Xavier Dolan

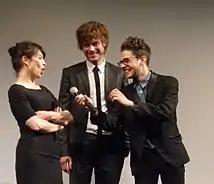

The film premiered at the Director's Fortnight program of the 2009 Cannes Film Festival where it received an eight-minute standing ovation and won three awards: the Art Cinema Award, the SACD Prize for screenplay, and the Prix Regards Jeunes. It also won the Lumière Award for Best French-Language Film and four Jutra Awards, including Best Film, Best Screenplay, and Most Successful Film Outside Québec, beating out Denis Villeneuve's film (2009) in what was deemed an "upset".